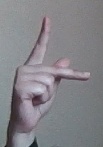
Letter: dha